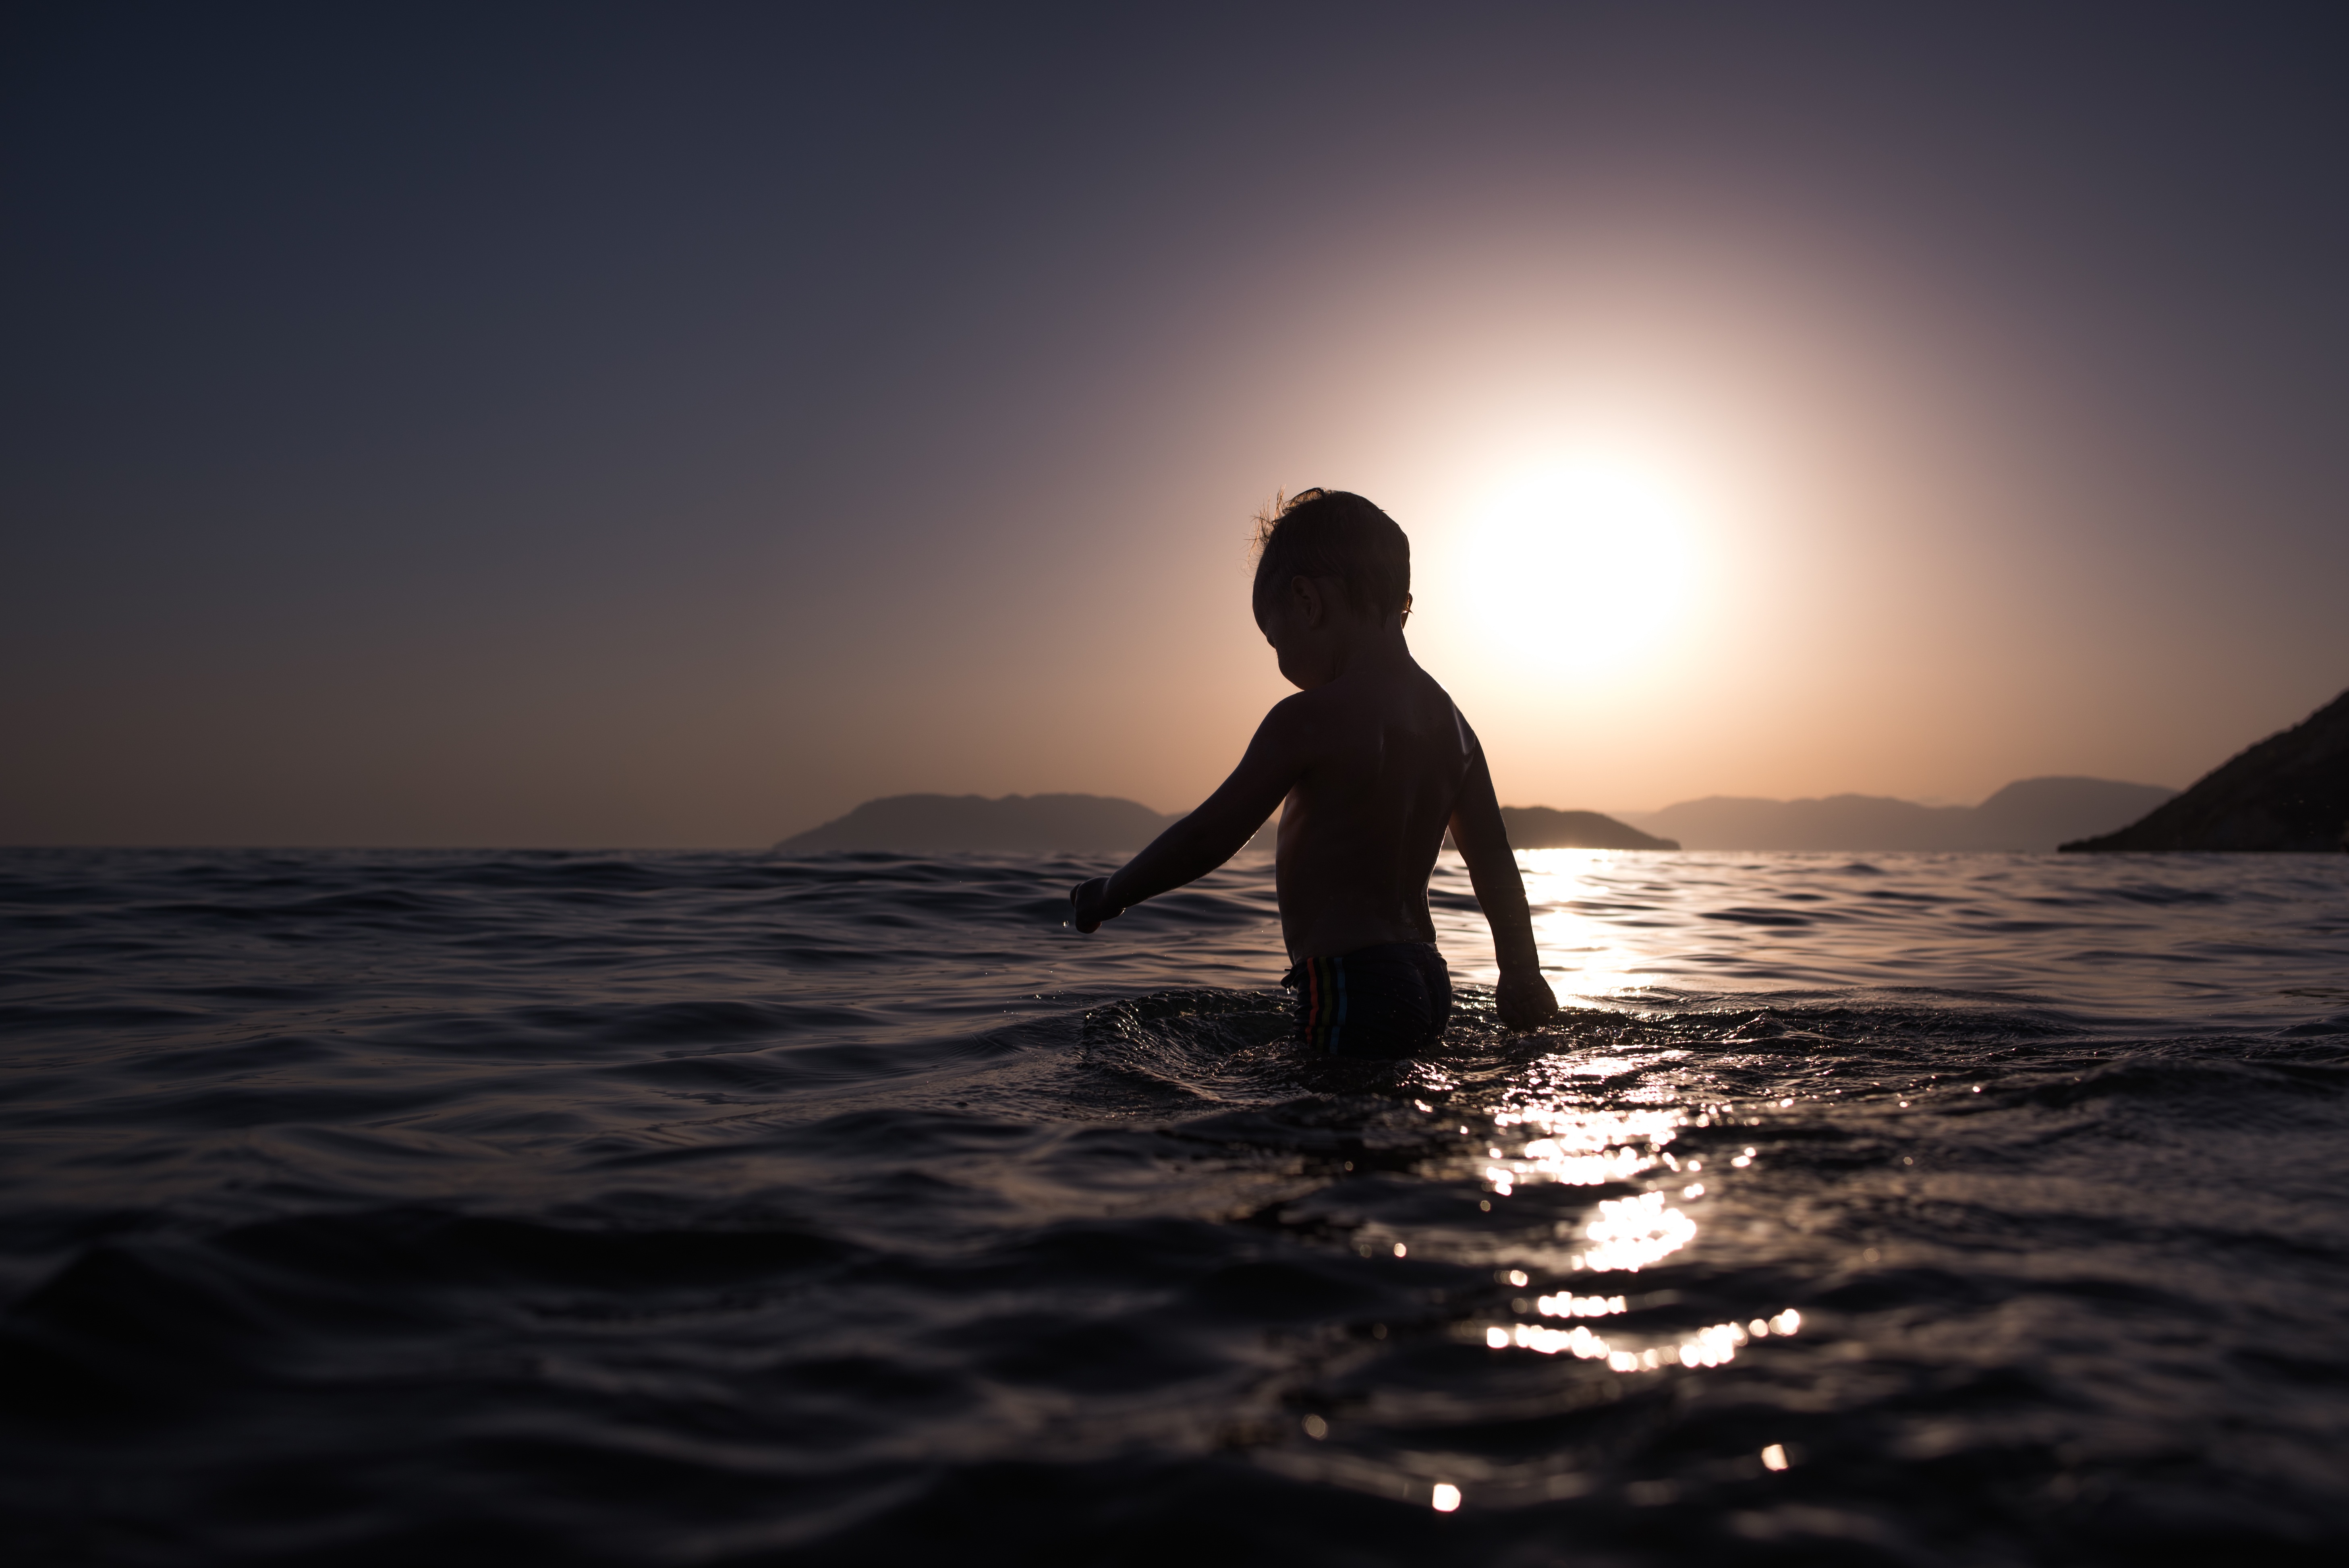
beach, sea, coast, ocean, horizon, silhouette, sunrise, sunset, sunlight, wave, boy, dusk, child, wind wave, surfing equipment and supplies